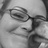
Emotion: happy